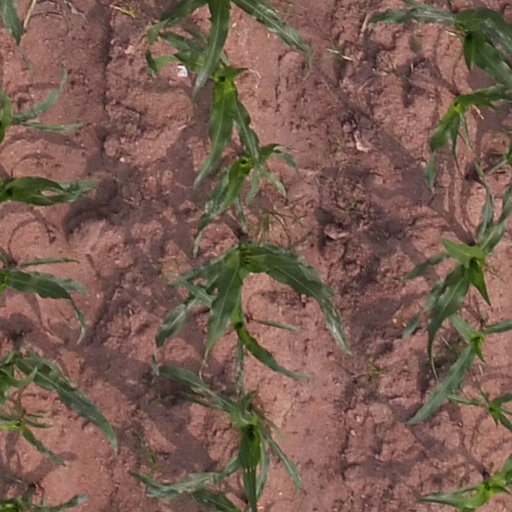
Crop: maize; corn